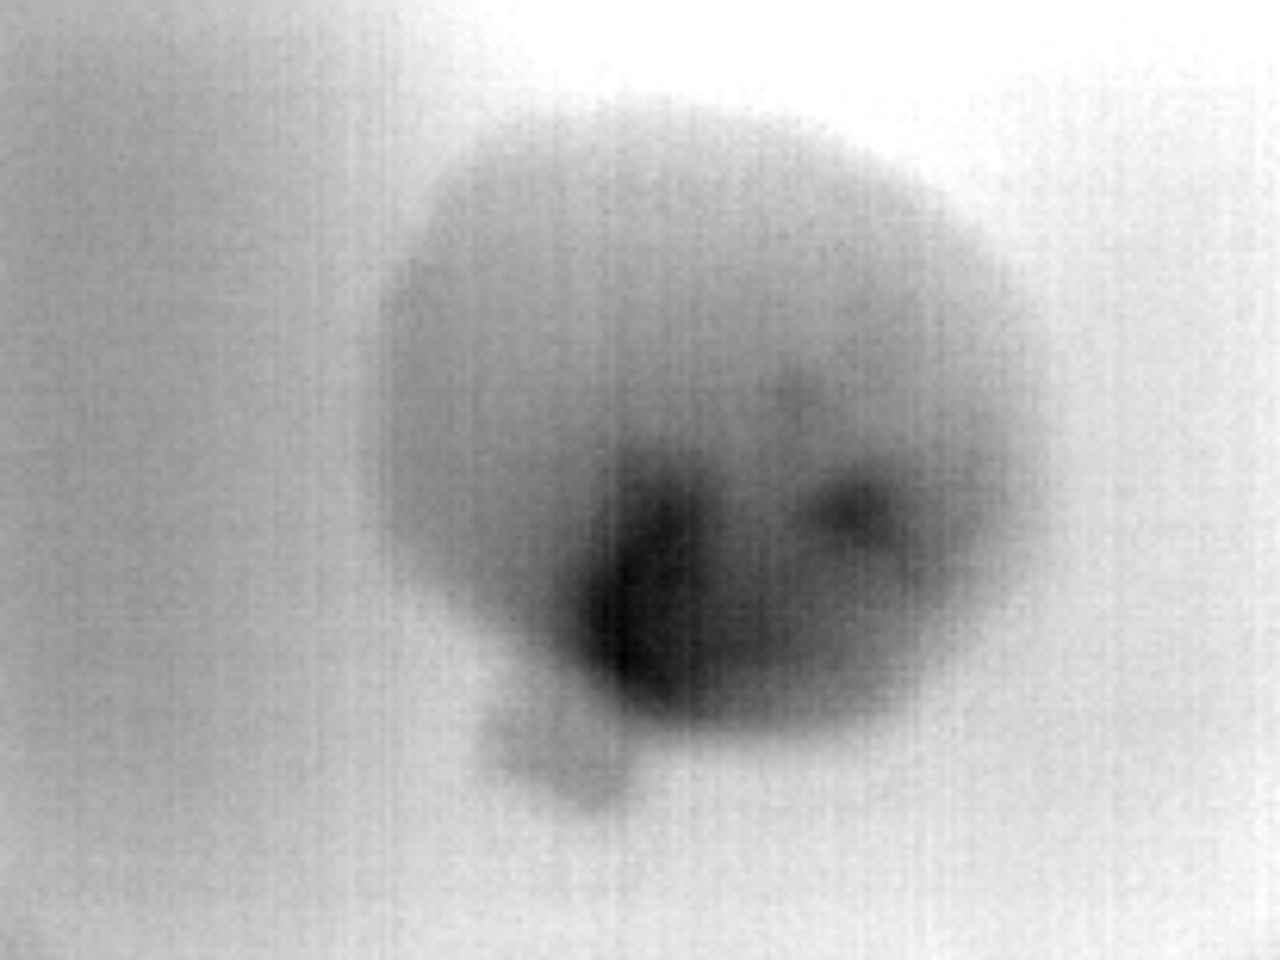
Label: Major Defect